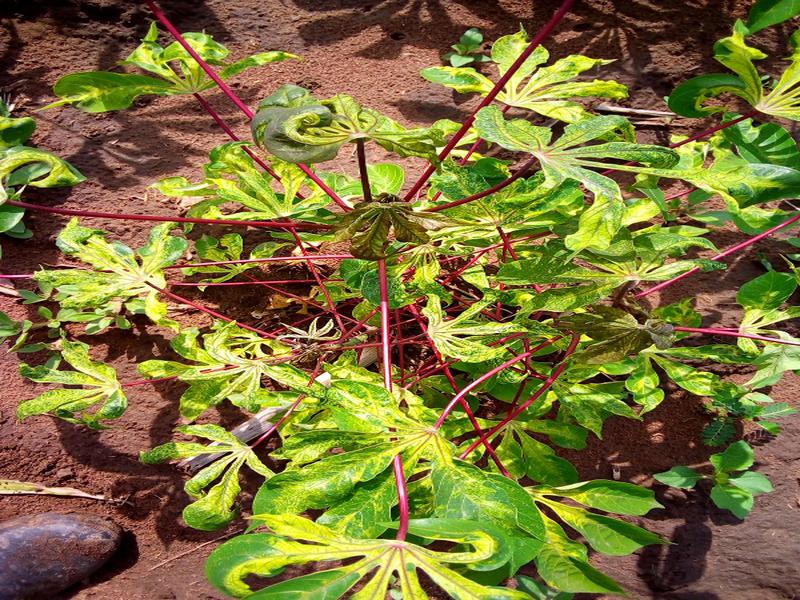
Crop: cassava
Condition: mosaic_disease